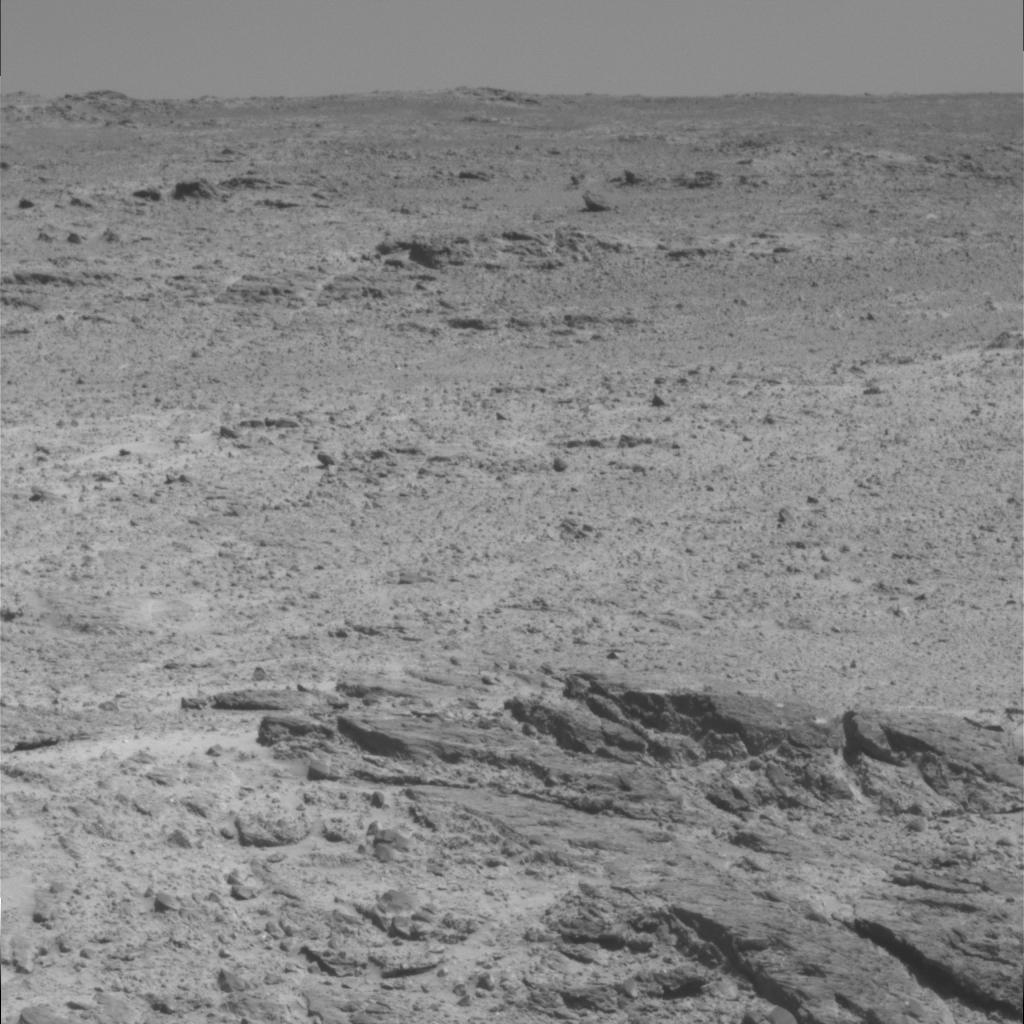
Surface features visible: Rock Outcrops, Clasts, Rock (Linear Features), Soil, Distant Vista, Sky